Robert W. Aschenbrener

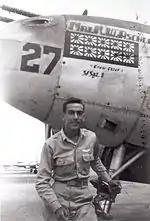
Major Aschenbrener's P-38

On Christmas Day 1944, during a strafing run on enemy occupied Clark Field, Aschenbrener's P-38 was hit by 20mm ground fire, and he crashed into a rice paddy barely from the end of the runway. Picked up by Hukbalahap guerrillas, he hid in the jungle for nearly a month evading enemy troops on the lookout for him. He was joined by the crew of a Navy torpedo plane, as well as downed F-6F Hellcat ace Alexander Vraciu. Making it back to safety after 27 days, he returned to his unit, where he was promoted to major and assumed command of the 7th Fighter Squadron, 49th Fighter Group.